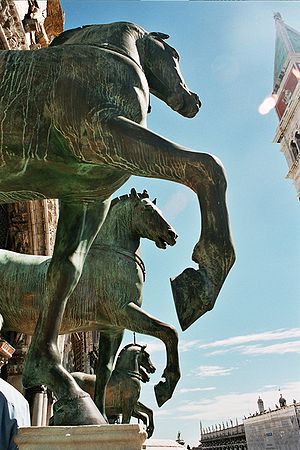
Italiensk renæssance / Oprindelsen / Det nordlige Italien i slutningen af middelalderen
Sankt Markus’ heste i bronze ved Markuskirken blev erobret i Konstantinopel i 1204 og fragtet til Venezia som trofæ og triumfsymbol, og kan betragtes som et monument over Venezias sømagt, en af betingelserne for renæssancen.
Den italienske renæssance betegner den tidligste fase af Renæssancen, som var overgangsperioden mellem Middelalderen og Tidlig moderne tid. Termen renæssance er i sin essens et moderne begreb, som blev skabt i det 19. århundrede indenfor kunsthistorien, især Jacob Burckhardt. Selvom oprindelsen til denne bevægelse normalt dateres til årene lige efter 1300 var det italienske samfund og kultur stadig præget af strukturer som normalt karakteriseres som middelalderlige, og denne udvikling var stadig begrænset til en litterær elite. De store samfundsomvæltninger der fulgte renæssancebevægelsen satte først ind i de følgende århundreder. Ordet renæssance betyder “genfødsel”, og denne æra er mest kendtfor en fornyet interesse for den antikke fortid efter en periode, som nogle af renæssancehumanisterne selv betegnede som den mørke middelalder.